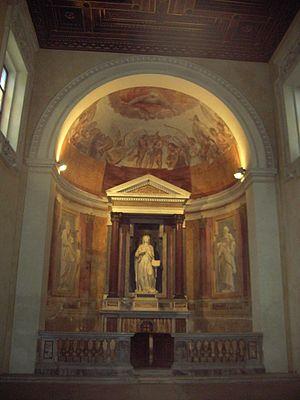
Nicolas Cordier, dit Il Franciosino, né dans le duché de Lorraine en 1567 et mort à Rome le 29 novembre 1612, est un sculpteur lorrain actif en Italie.